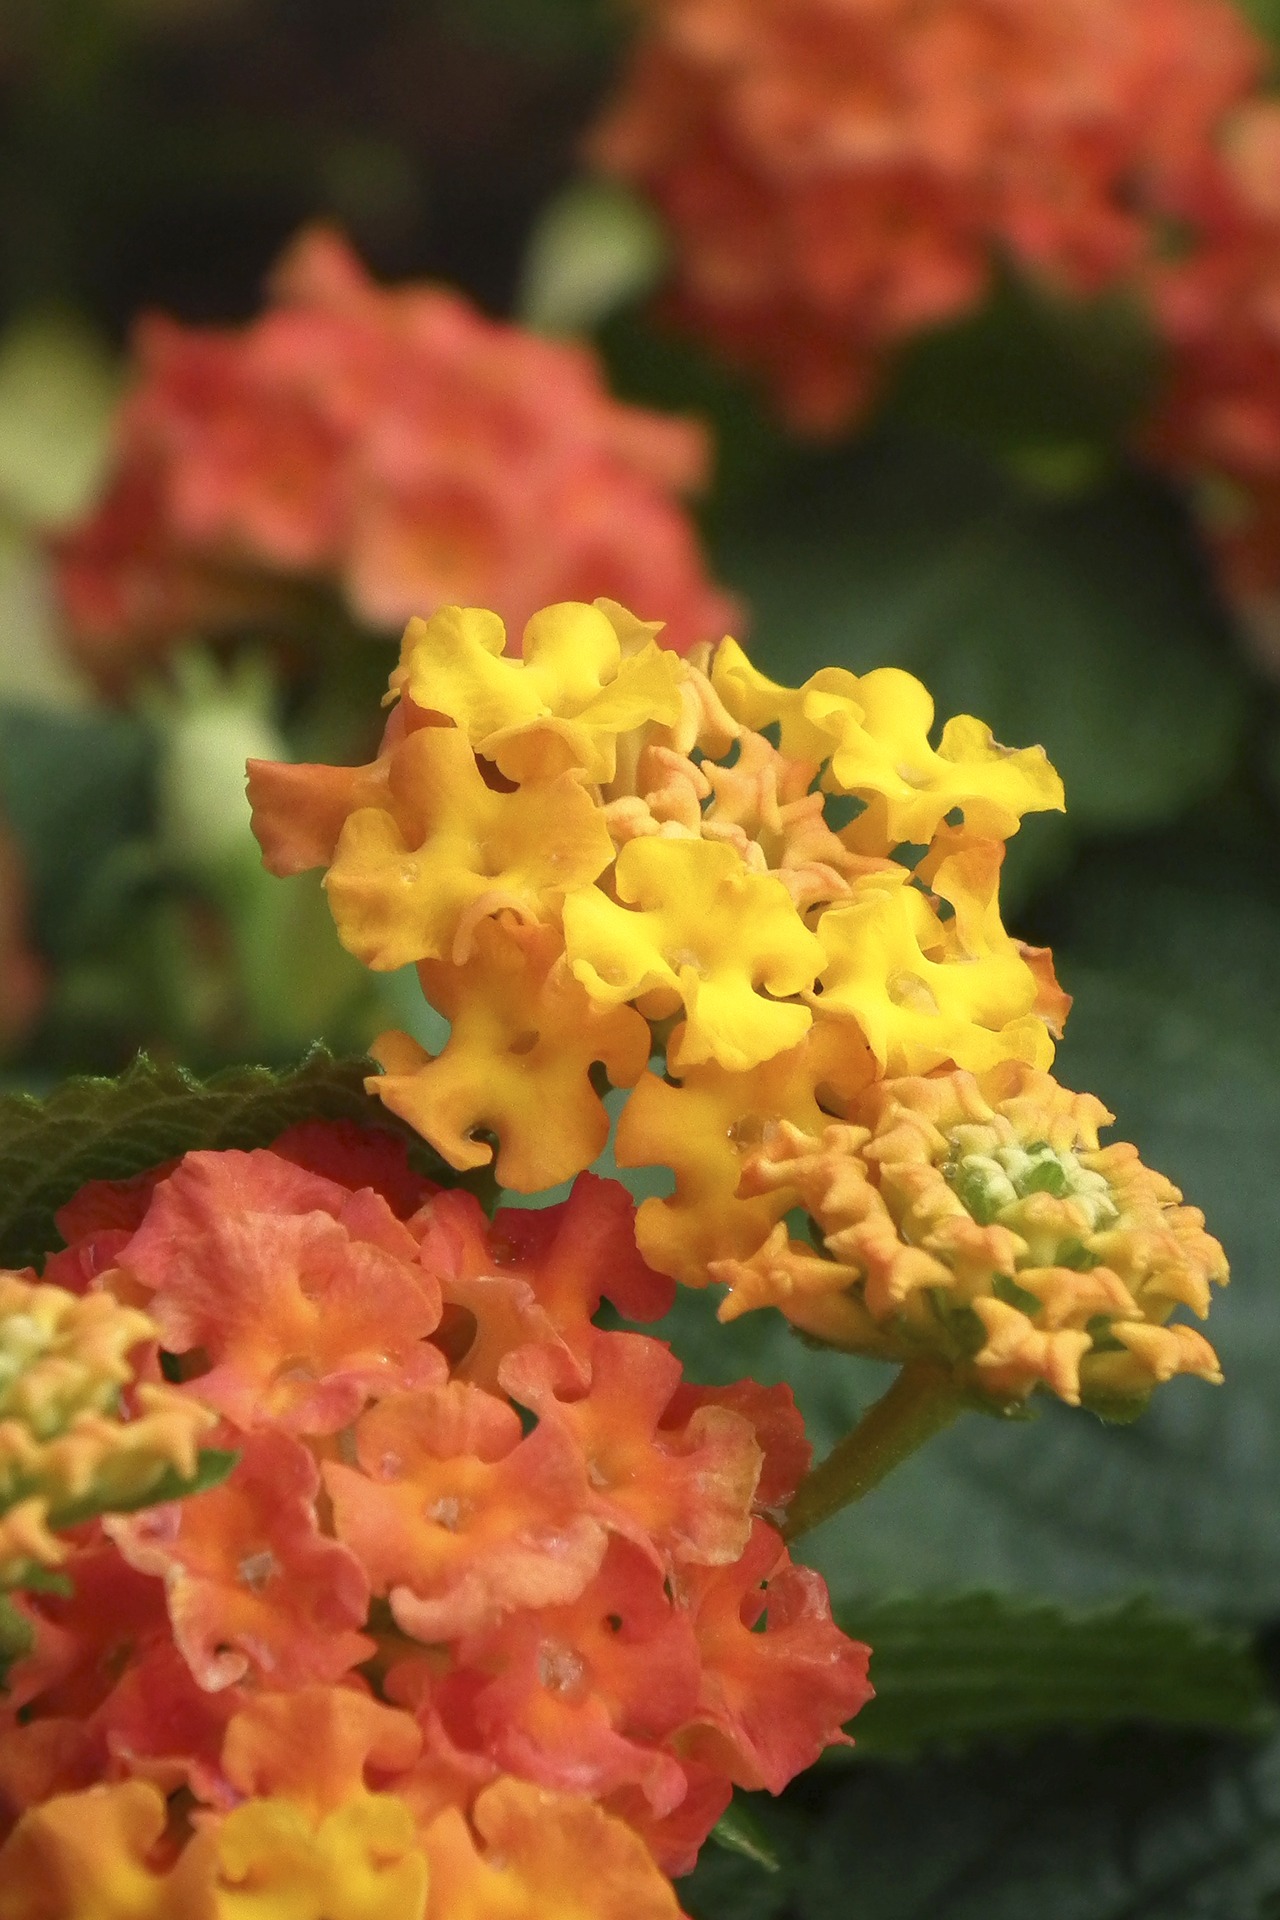
blossom, plant, leaf, flower, petal, bloom, orange, botany, yellow, flora, lantana, macro photography, flowering plant, lantana camara, annual plant, land plant